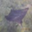
Label: ray